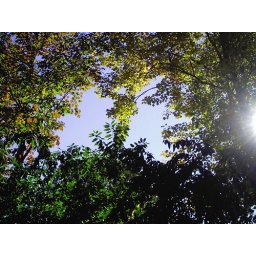
butterfly in the sky